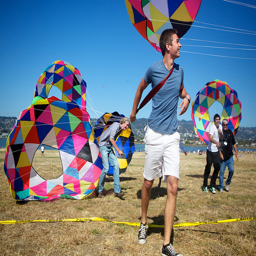
a group of people enjoying some parachutes on their back
Many people walking on the grass holding kites behind them.
A man standing next to a group of people with kites.
Men are playing with large colorful parasails.
People carry several colorful kites over a grassy area.